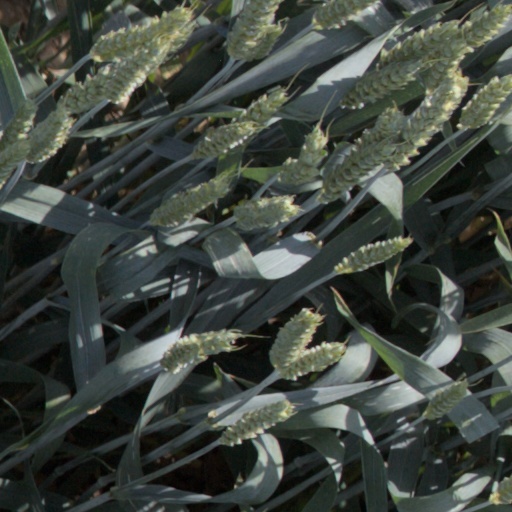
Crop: wheat